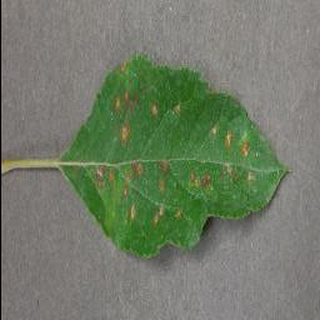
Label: apple_cedar_apple_rust